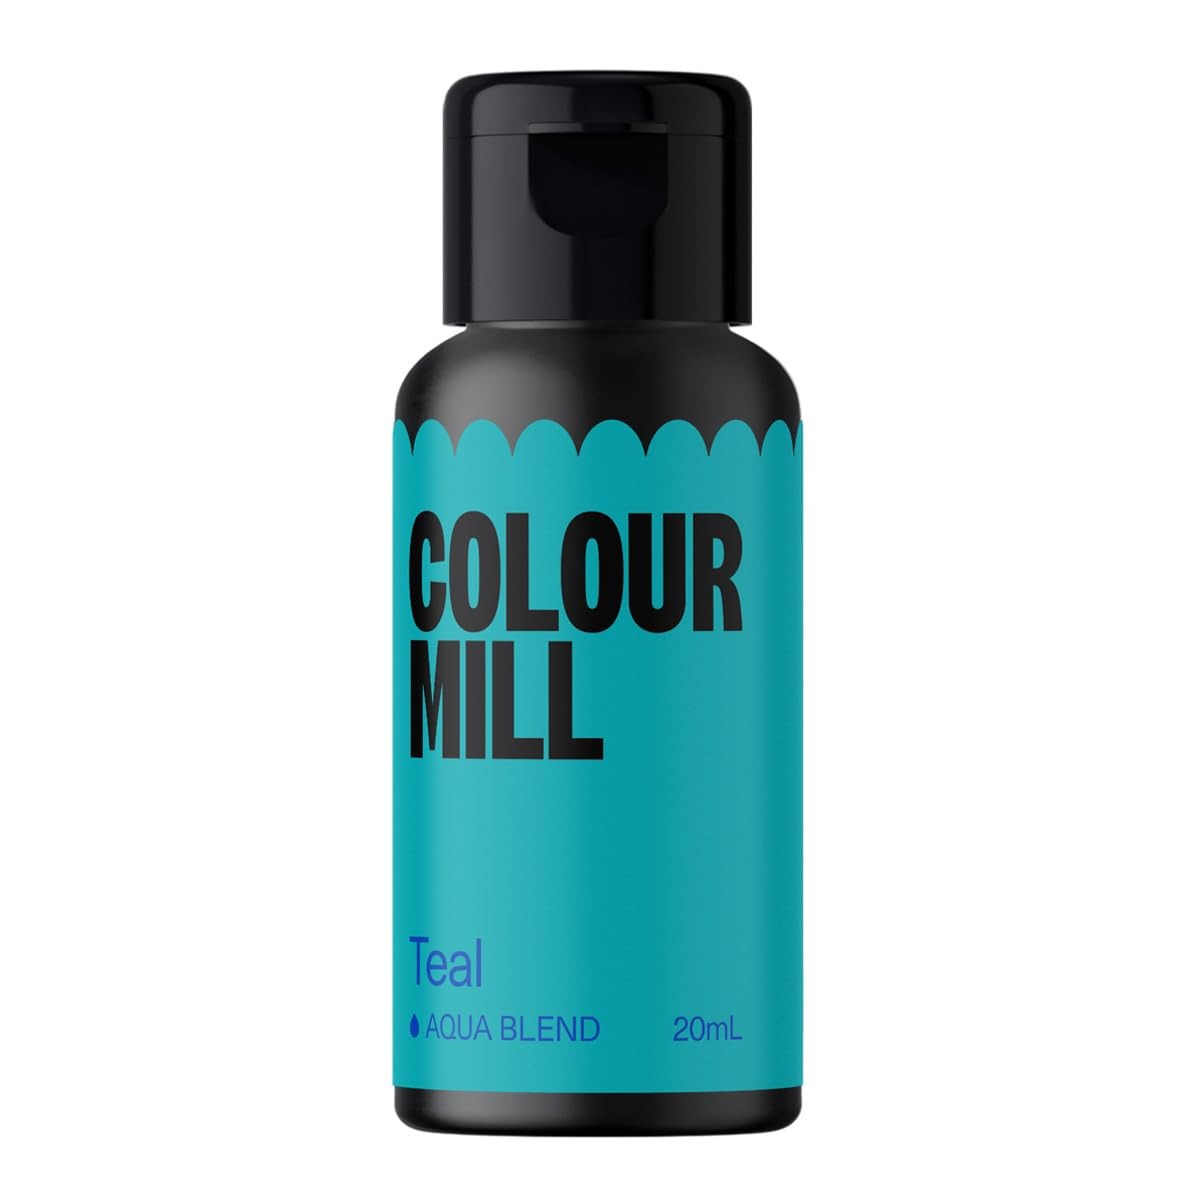
Item Name: Colour Mill Aqua Blend Water-Based Food Coloring, 20 Milliliters Teal
Bullet Point 1: For food products incompatible with oil and fat
Bullet Point 2: Works with royal icing, macarons, jellies, fondant, meringue and beverages
Bullet Point 3: Vegan friendly
Bullet Point 4: Halal suitable
Bullet Point 5: Kosher certified
Bullet Point 6: No added sugar
Bullet Point 7: Free of common allergens
Product Description: <b>Colour Mill Teal Aqua Blend</b><br><br>This Teal's got real zeal. A bright hue of green and blue, it's bursting with character and eager to please. Shop it in the Pool Party Pack.<br><br>With oil, royal icing can spoil and macaroons can crack, so Colour Mill’s unique Aqua Blend pigments are your best friend for turning oil-and-fat-incompatible products into bold and brilliant bakes.<br><br> Using more drops will increase the intensity of color. Using less will create softer hues. Build the color slowly as you mix your batter to achieve your desired hue.<br><br>Before getting started, use the bottle lid to pop a hole in the seal and give the bottle a good shake. Colour Mill’s pigments pack a punch so take it slow when coloring, starting with just a few drops and mixing as you go. Tip: If you have time and for the best results, let your mixture sit overnight.<li>Vegan friendly<li>Halal suitable<li>Certified kosher by Australia Kosher (symbol on bottle label)<li>Products, facility & packing lines all free of the 14 common allergens celery, cereals containing gluten, crustaceans, eggs, fish, lupin, milk, mollusks, mustard, nuts, peanuts, sesame seeds, sulphur dioxide and soya<br><br>Aqua Blend pigments cannot be used with oil- and fat-dispersible ingredients.<br><br>Store in a cool dry place away from sunlight.
Value: 0.68
Unit: Fl Oz

Price: 9.94